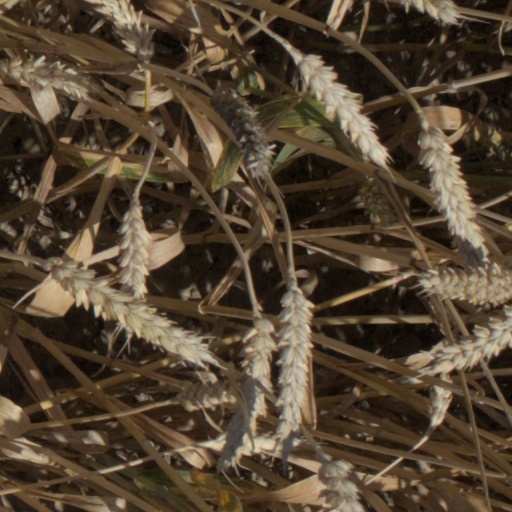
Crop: wheat